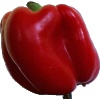
Label: Pepper Red 1